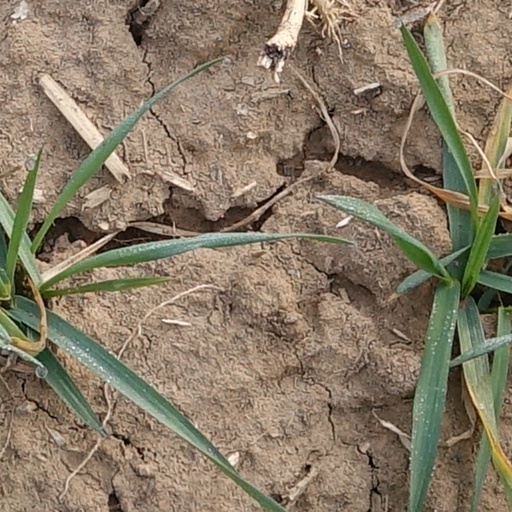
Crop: wheat